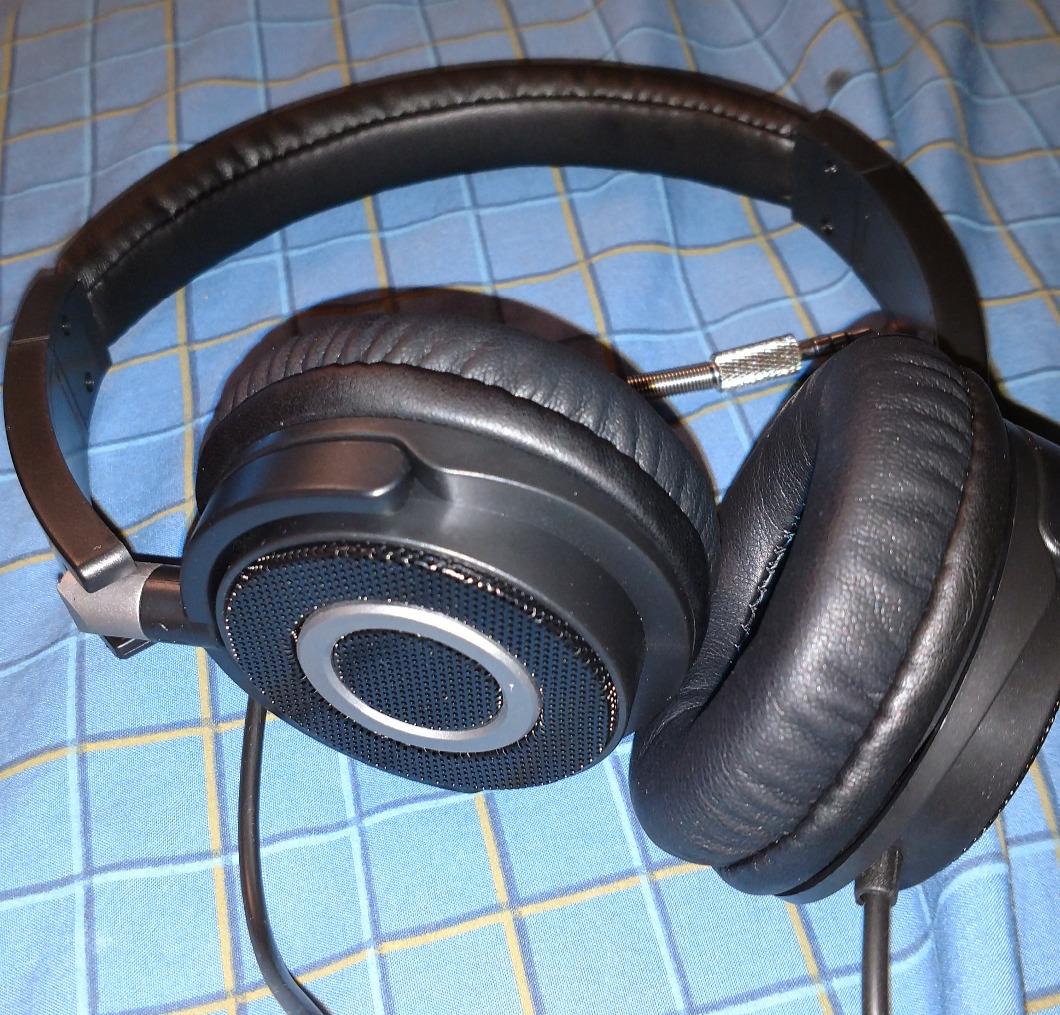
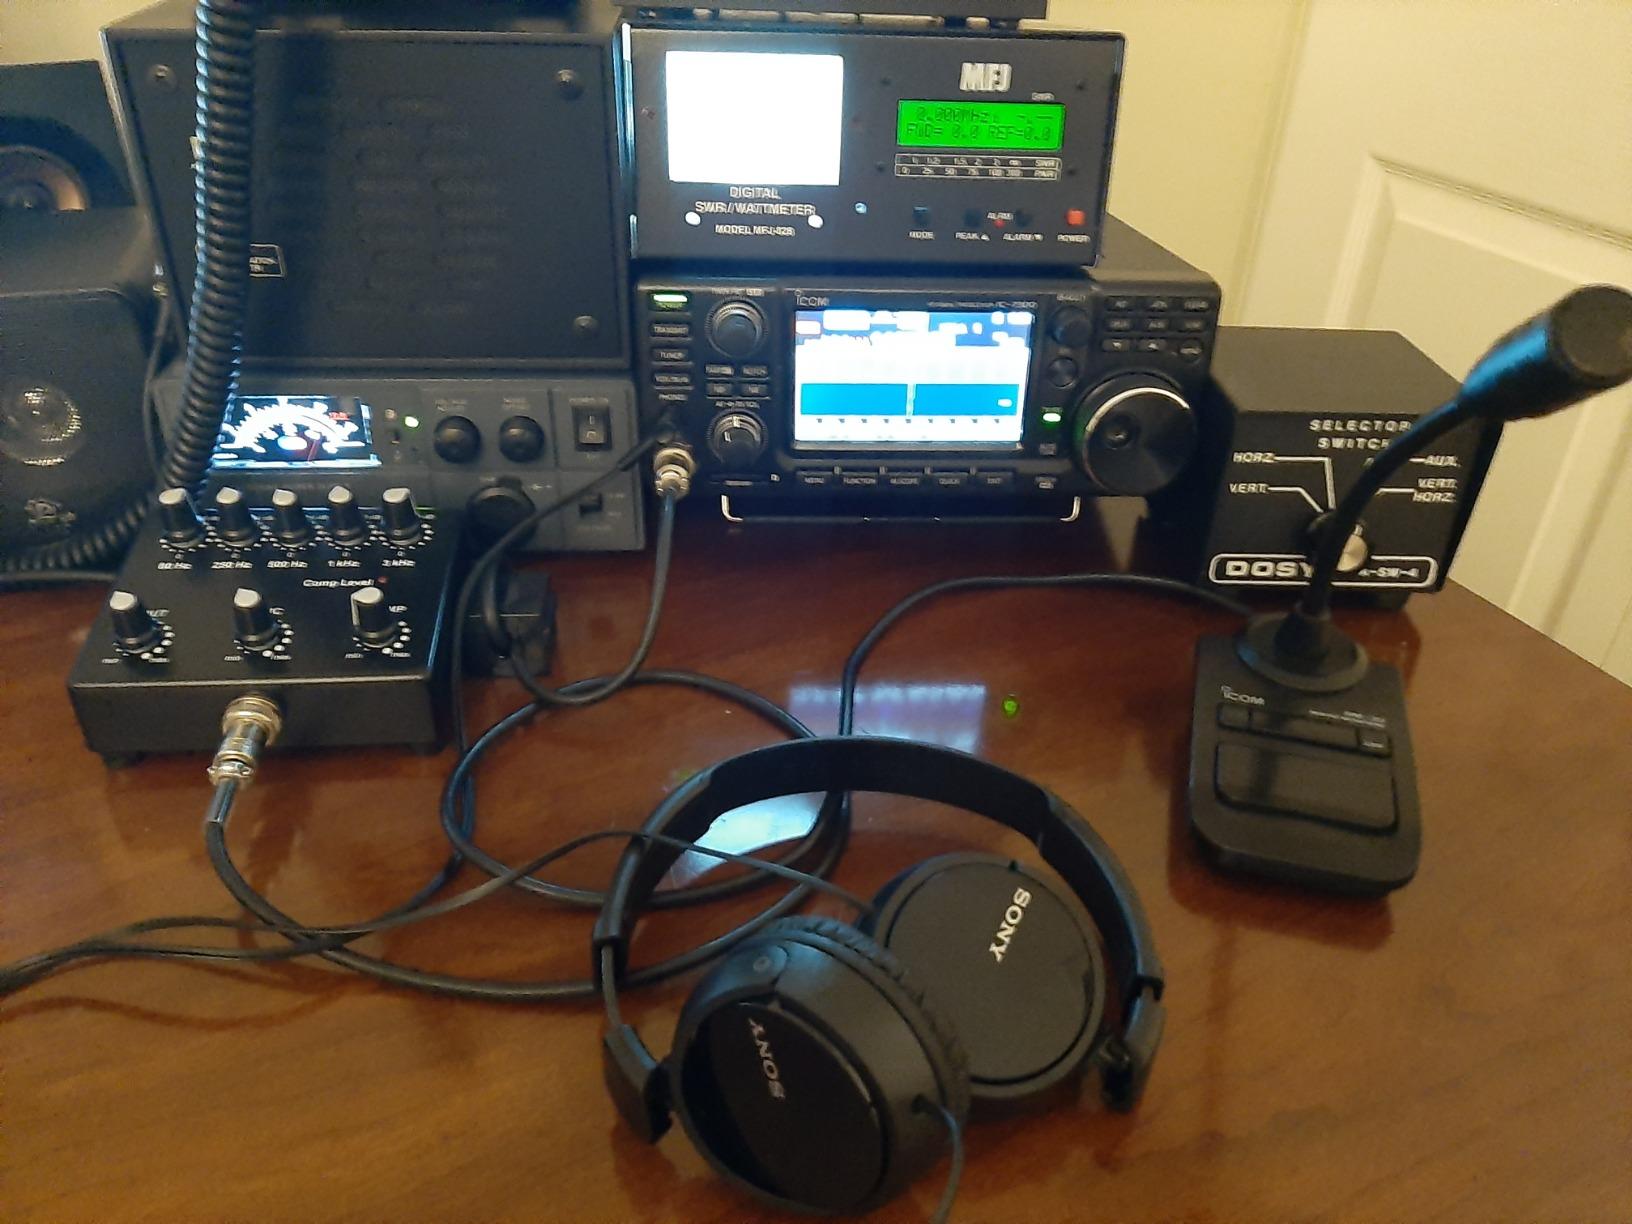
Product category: headphones
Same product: no